Tao kuih

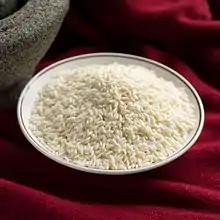
glutinous rice is the main material of Tao kuih

Main ingredients include rice flour, glutinous rice, mushroom, tiniest shrimps, peanut, garlic, pork, etc. Additional ingredients can include MSG, pepper, oil, salt, etc.